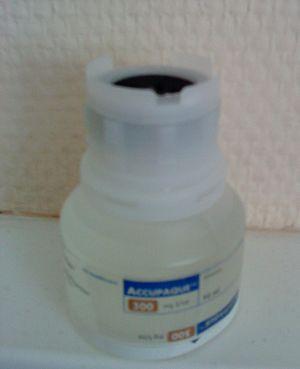
Flacon de produit de contraste iodé destiné à l'injection intra-artérielle et intraveineuse